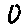
Label: 0